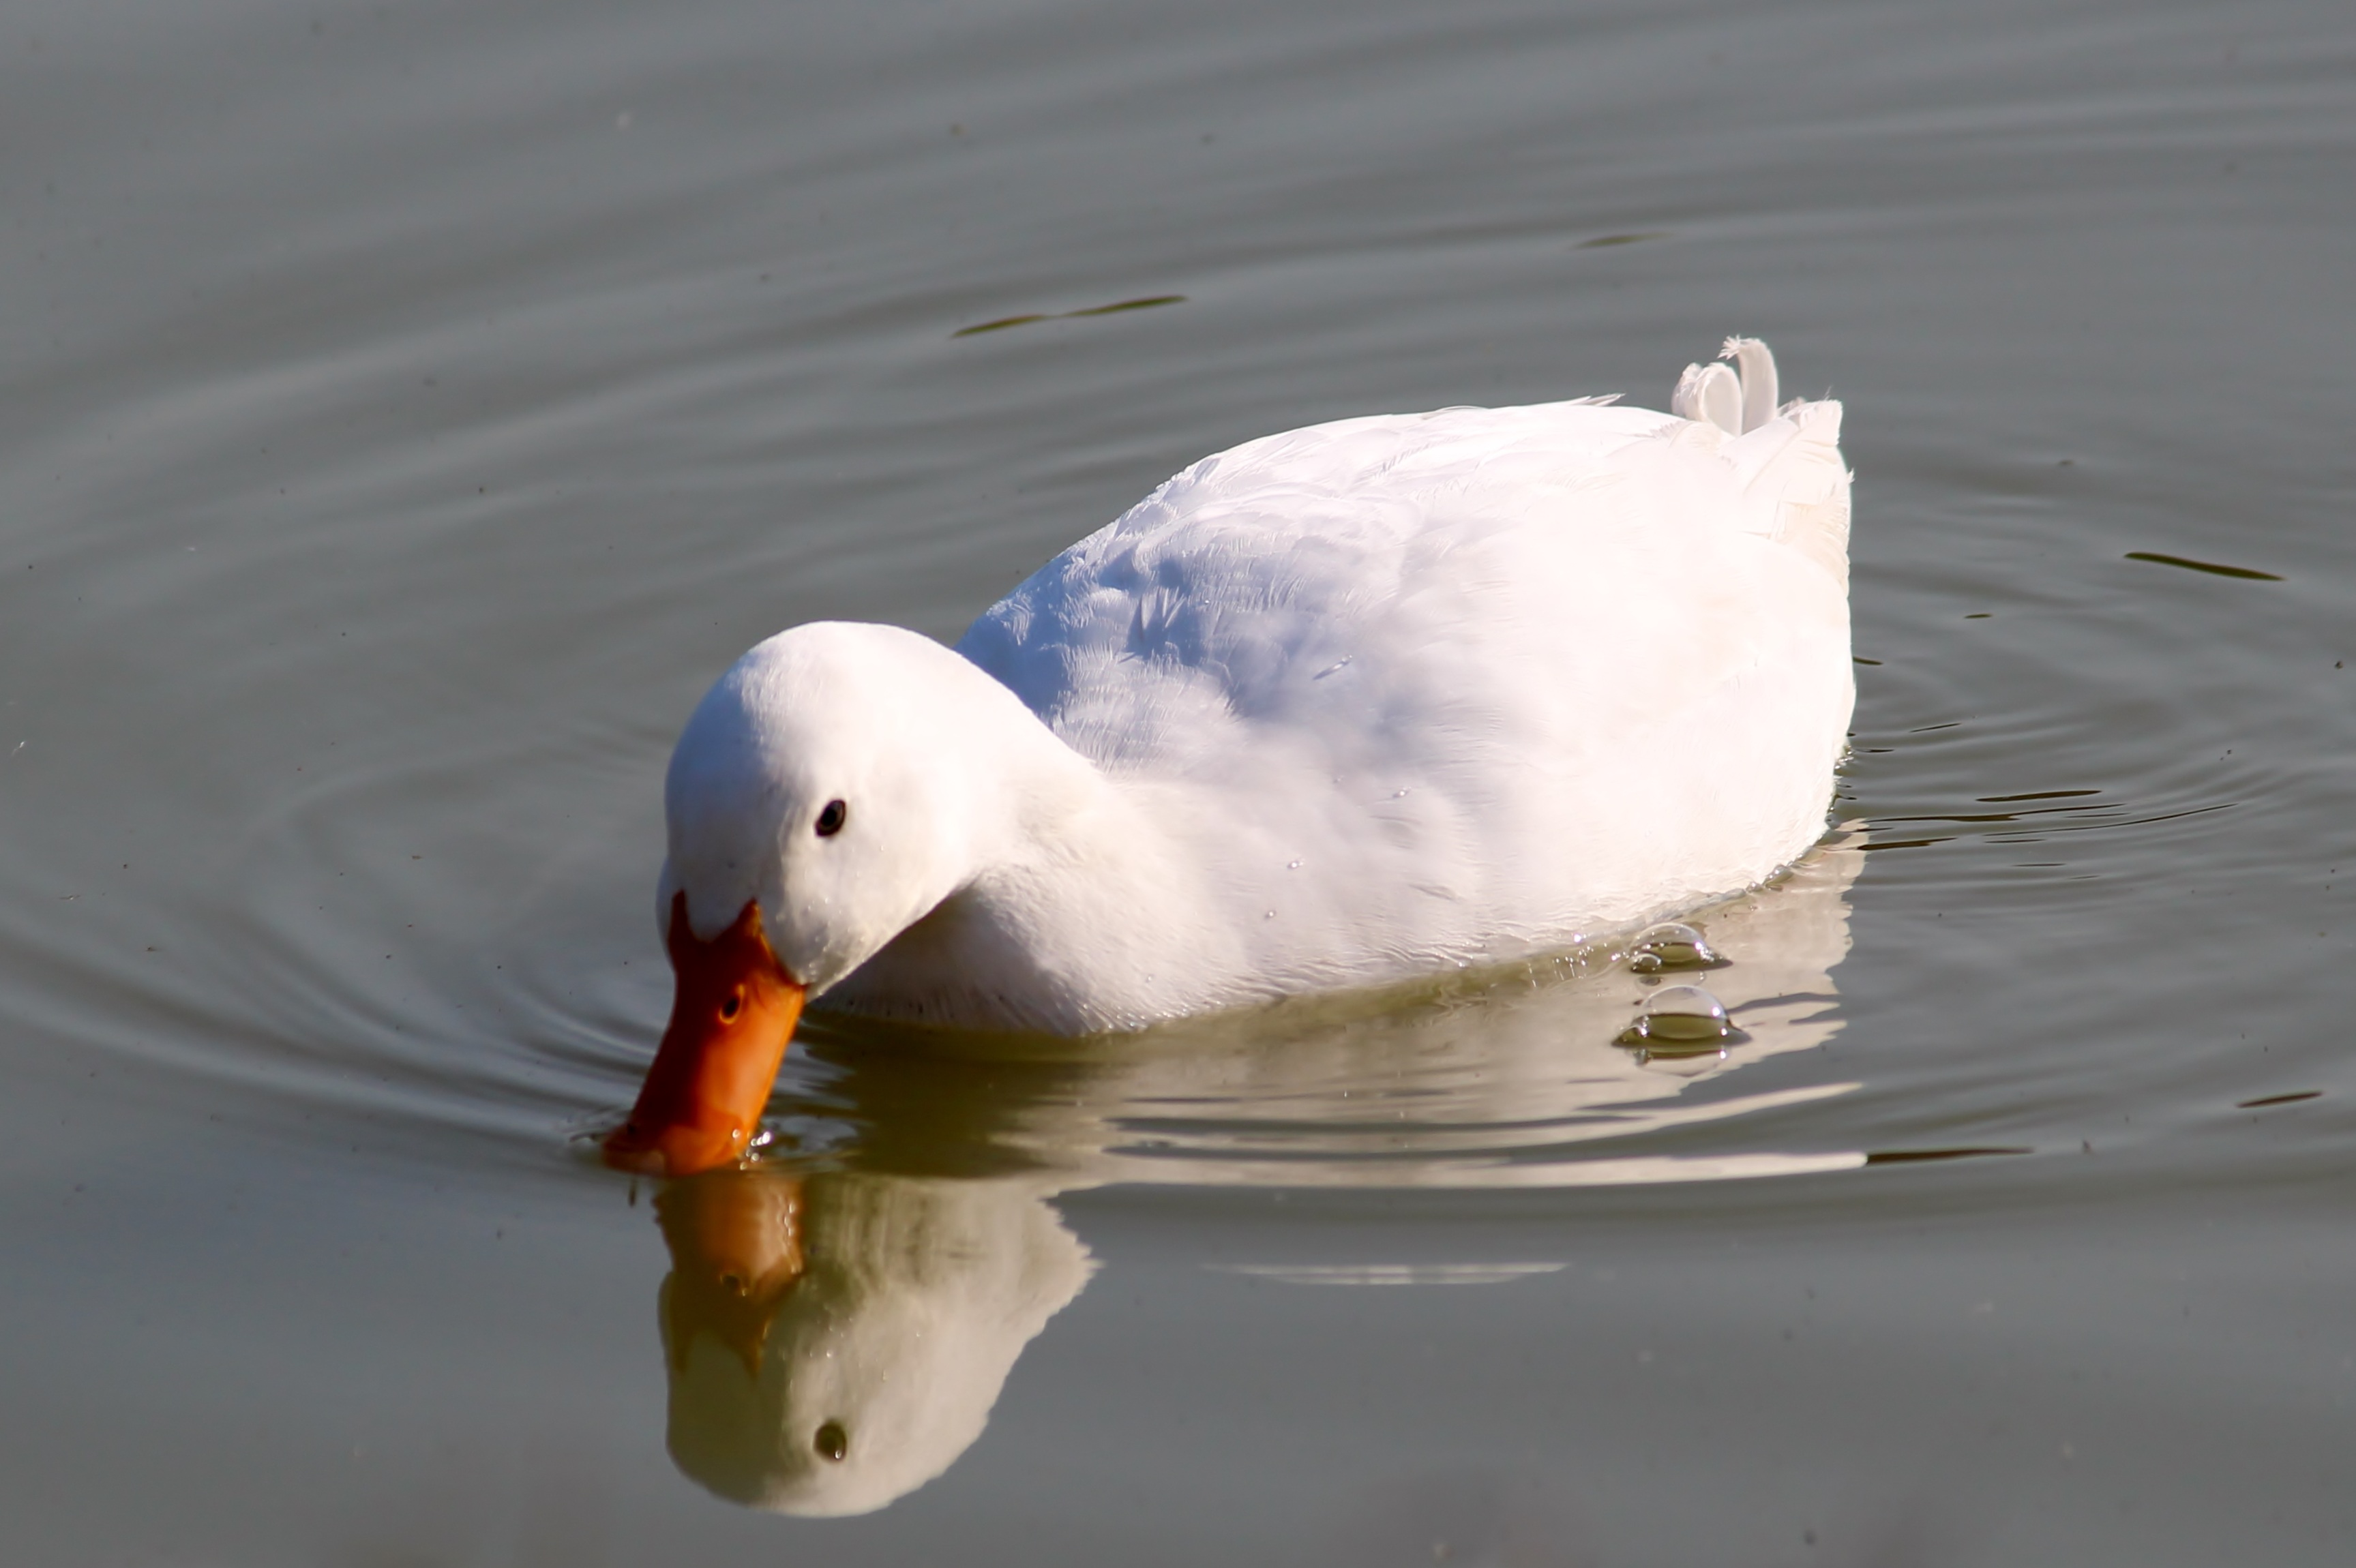
water, nature, bird, wing, pond, swim, paddle, reflection, beak, fauna, swan, duck, vertebrate, waterfowl, water bird, ducks geese and swans